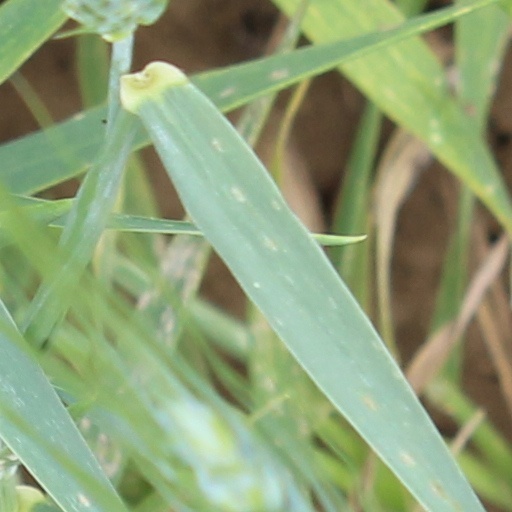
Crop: wheat